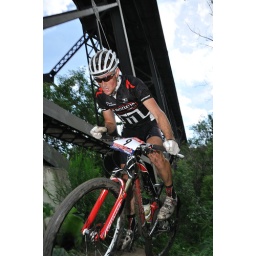
From the Edmonton Canada Cup mountain bike race, July 11th, 2010 in Edmonton, Alberta, Canada.